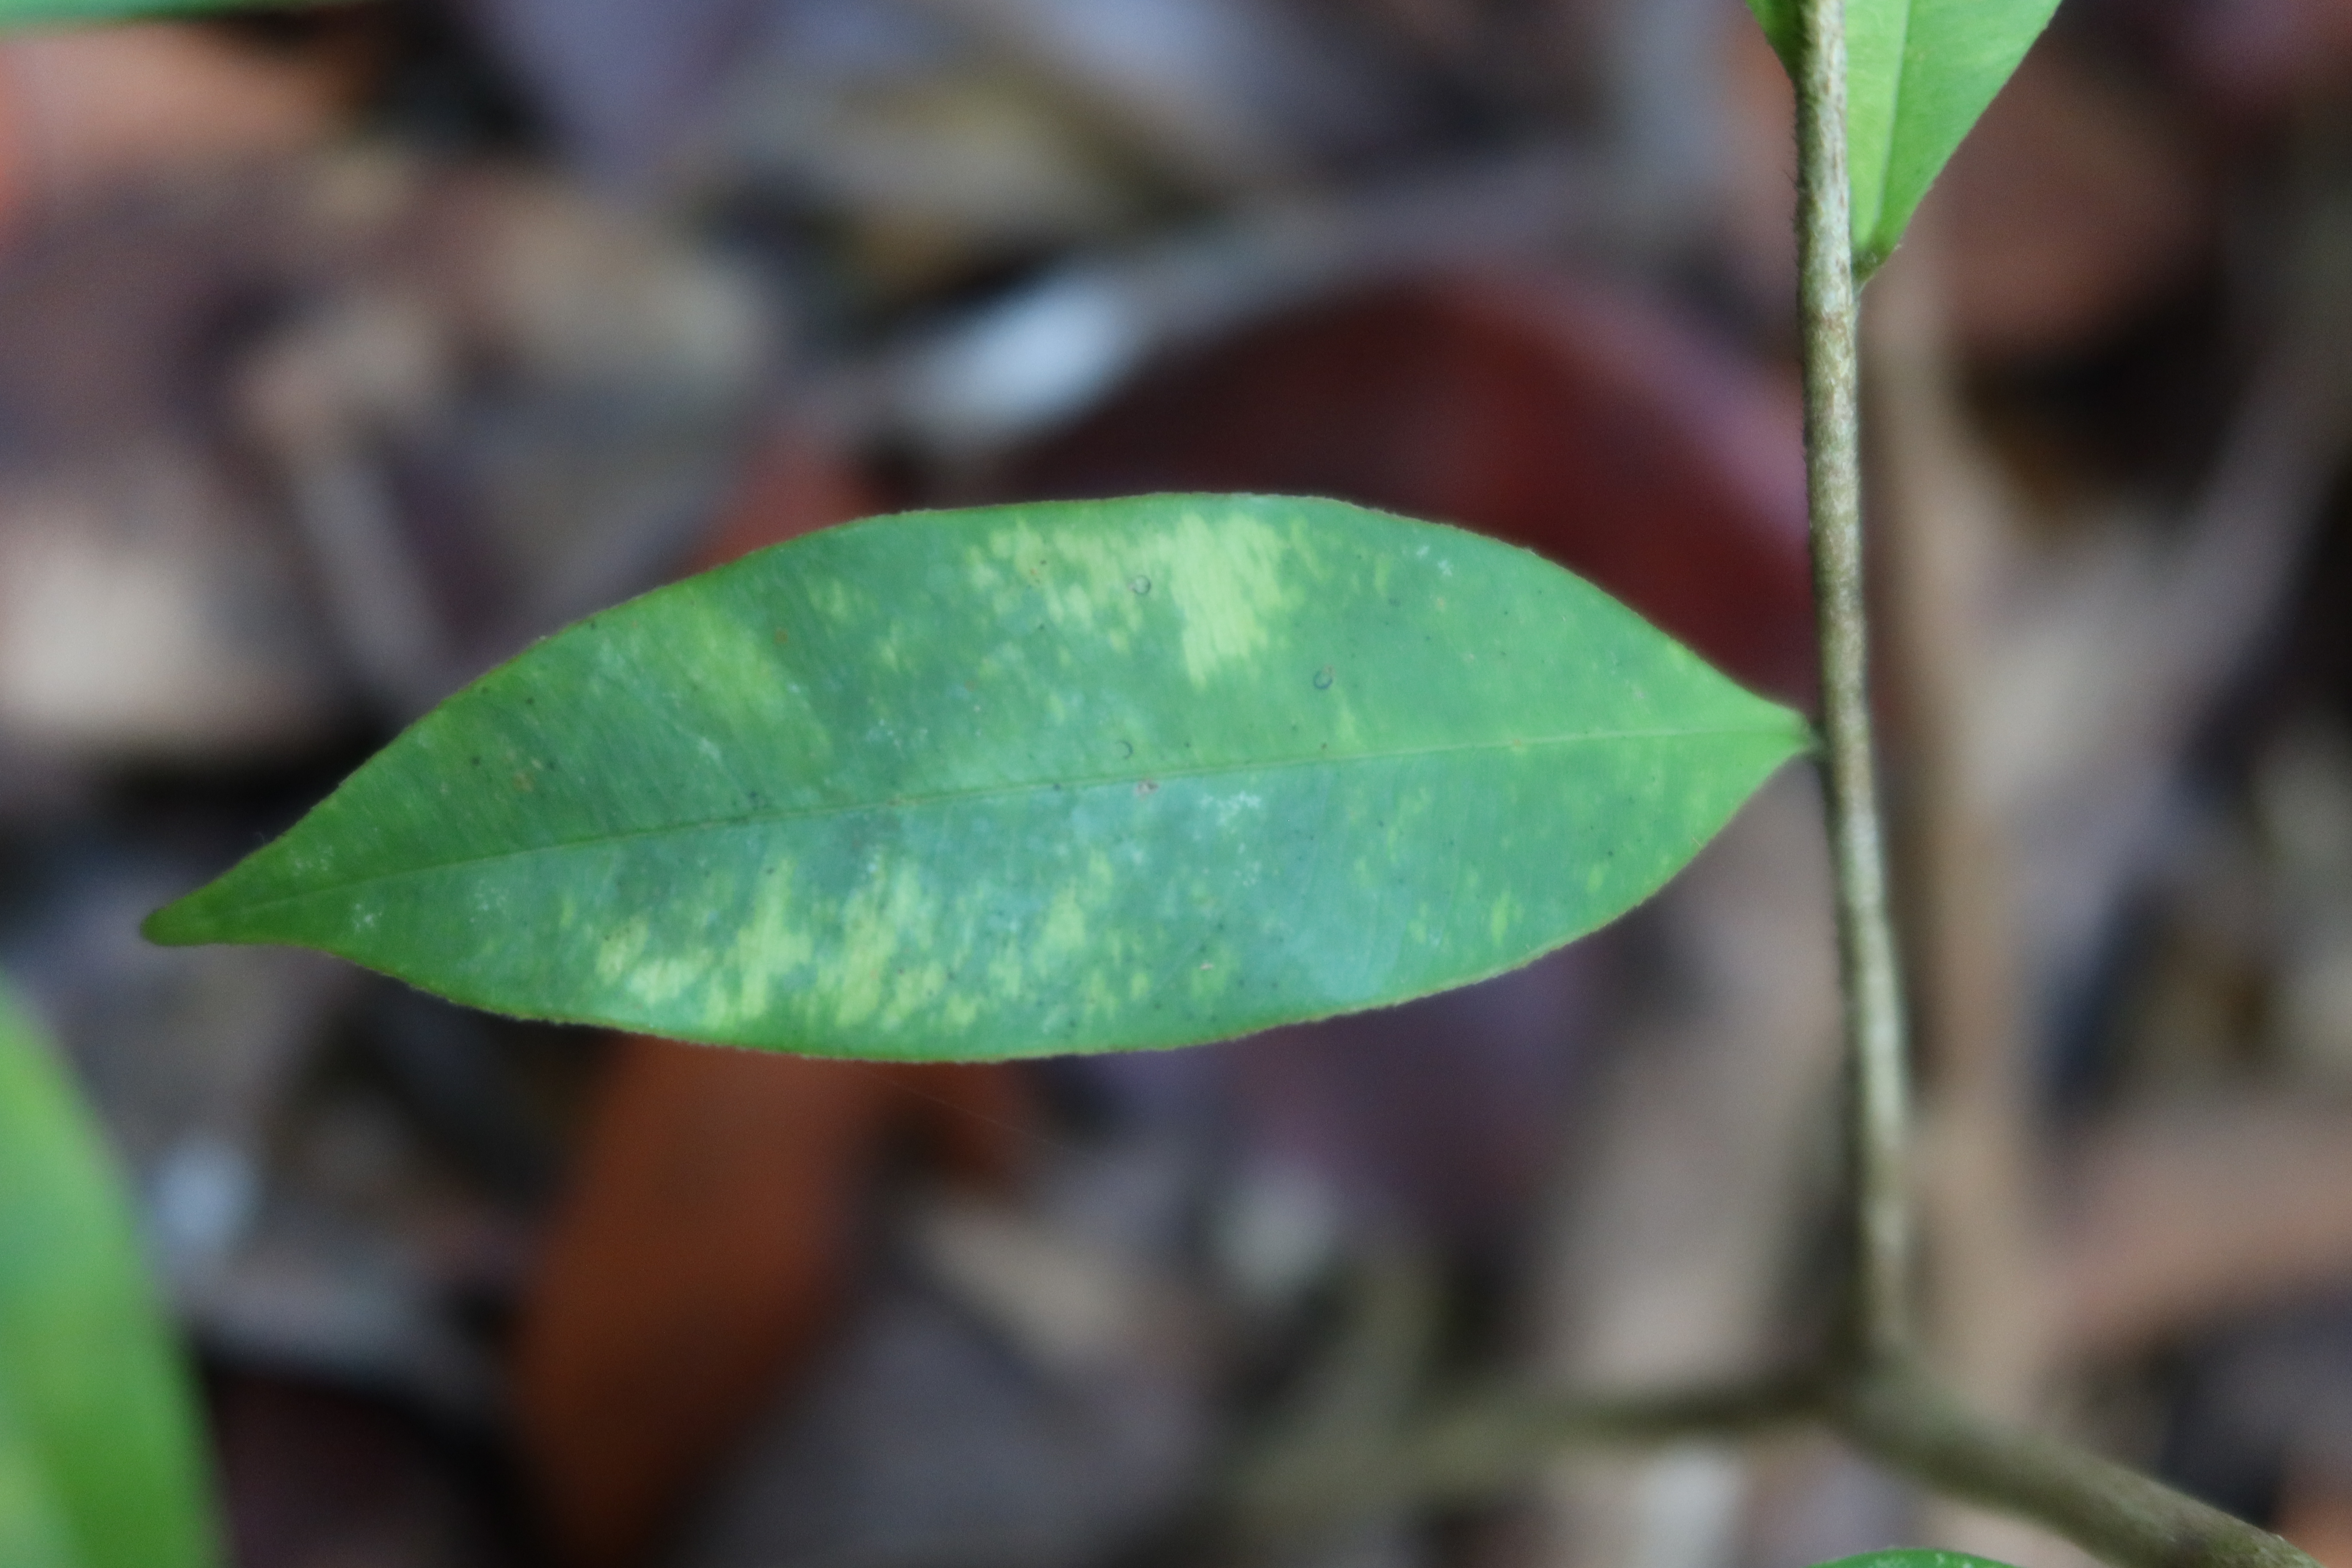
Label: Brown spots